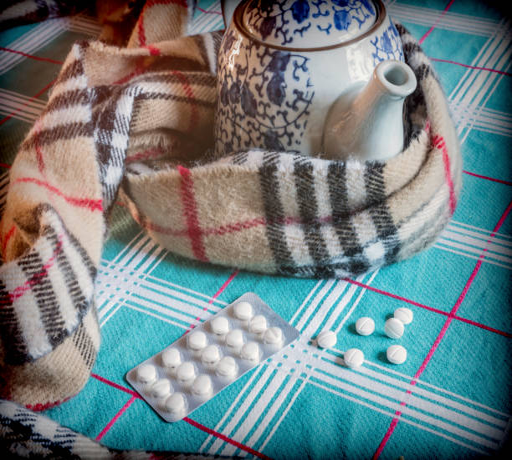
a scarf surrounds to a teapot along with capsules , concept palliative care